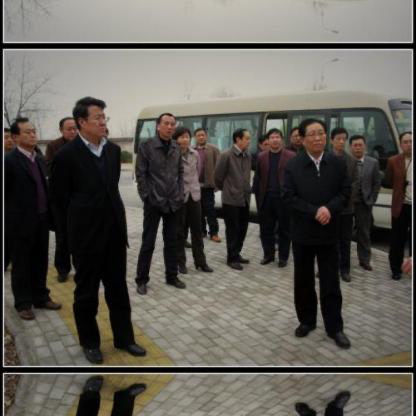
Objects in the image:
label: head
label: head
label: head
label: head
label: head
label: head
label: head
label: head
label: head
label: head
label: head
label: head
label: head
label: head